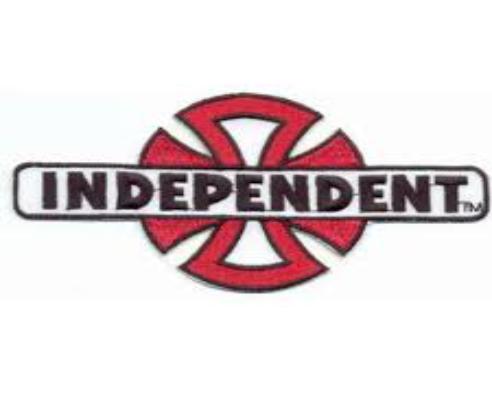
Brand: Independent Truck
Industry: Clothes